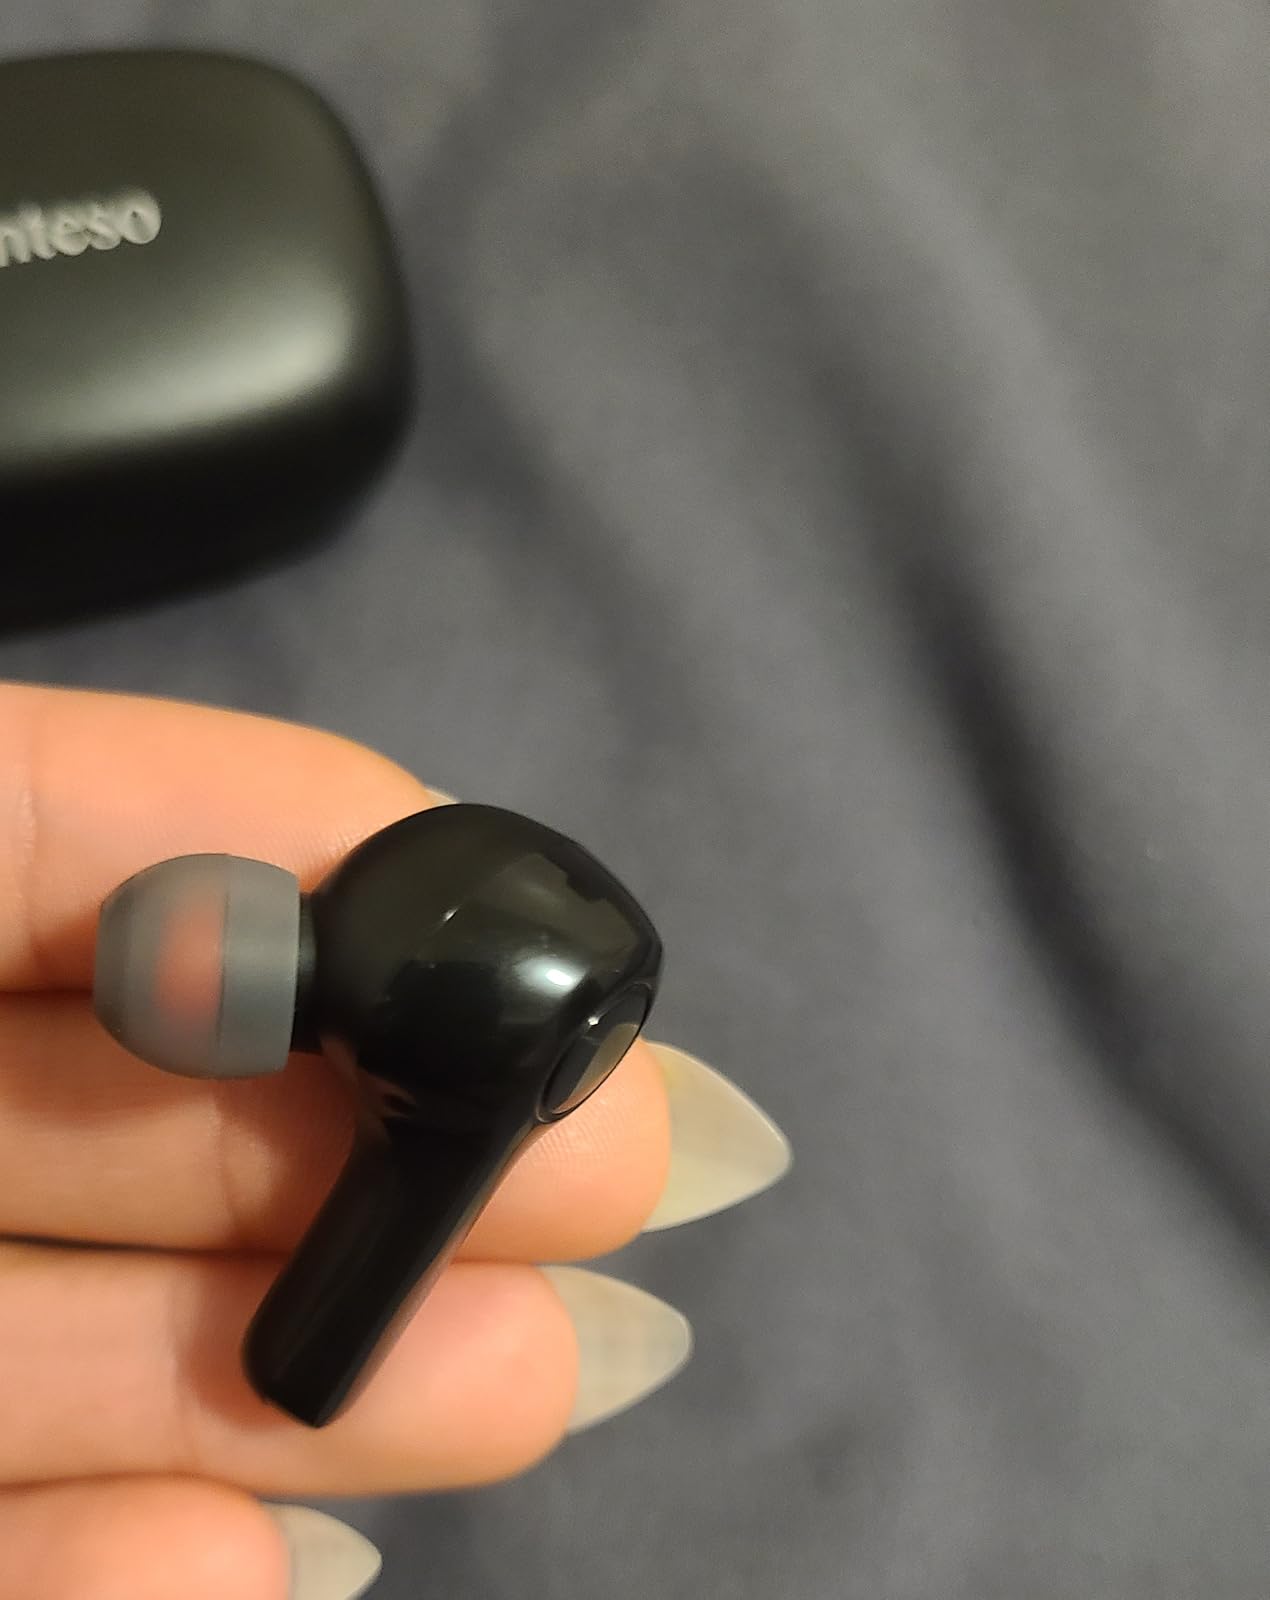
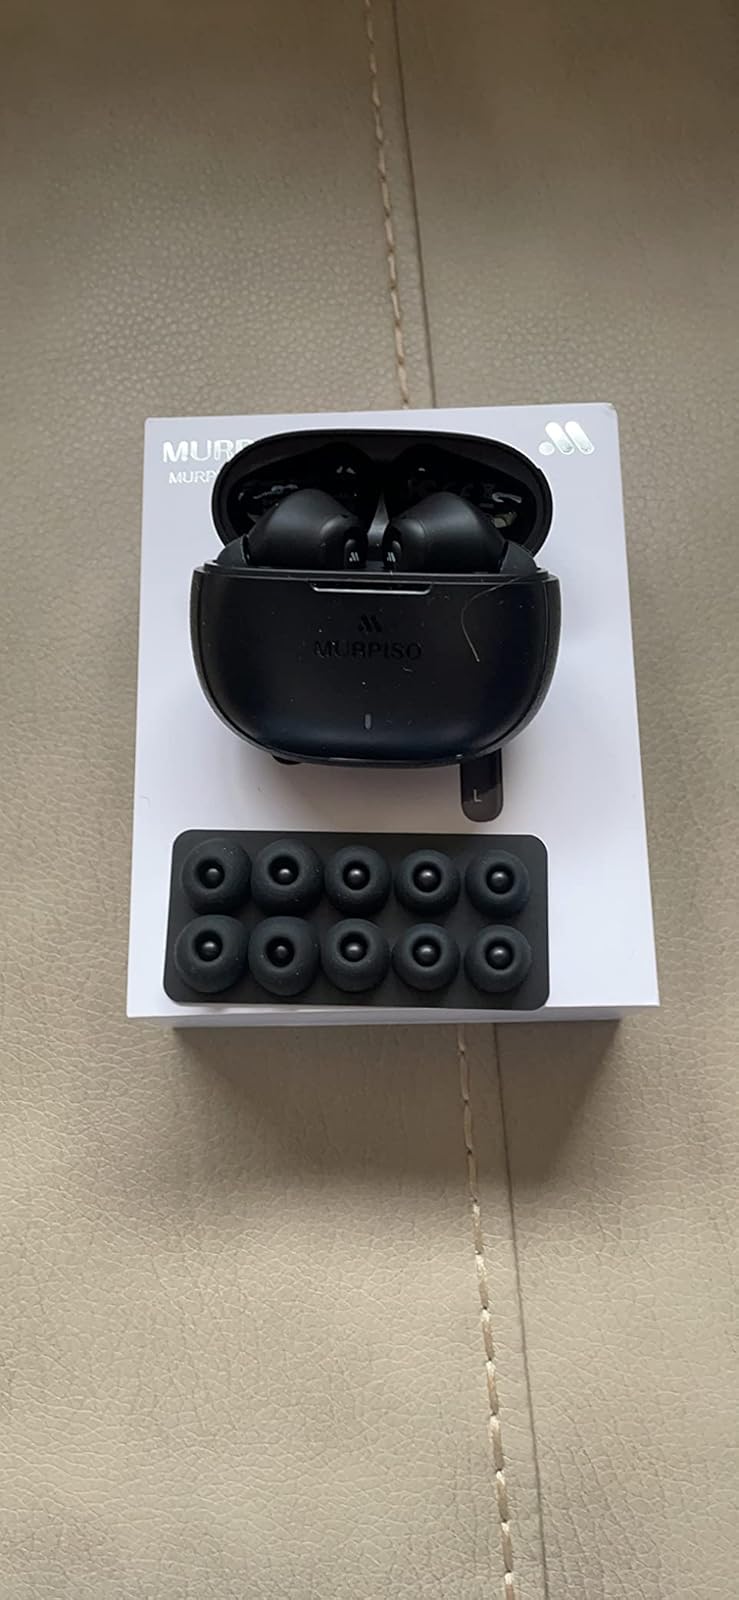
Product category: earbuds
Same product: no